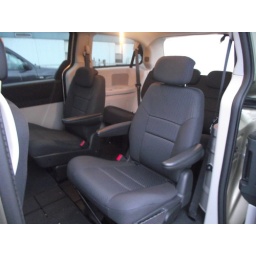
all the sits in the back fold down into the floor under a trap door